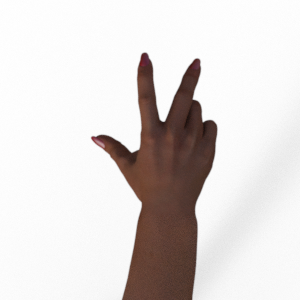
Label: scissors